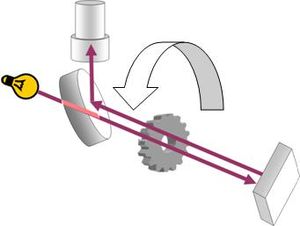
Lys / Lysets egenskaber
Skematisk tegning af Fizeaus opstilling til bestemmelse af lysets hastighed.
Lys betegner sædvanligvis den del af det elektromagnetiske spektrum som er synligt for det menneskelige øje ved hjælp af synssansen, kaldet synligt lys. Det er normalt defineret som elektromagnetisk stråling med bølgelængder mellem 400 og 700 nanometer, det vil sige mellem det infrarøde og det ultraviolette.